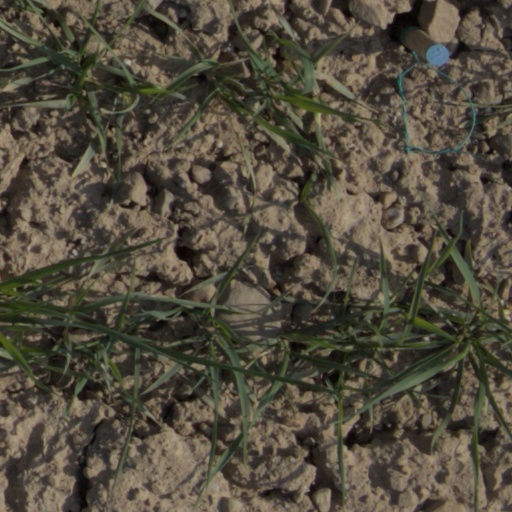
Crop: wheat